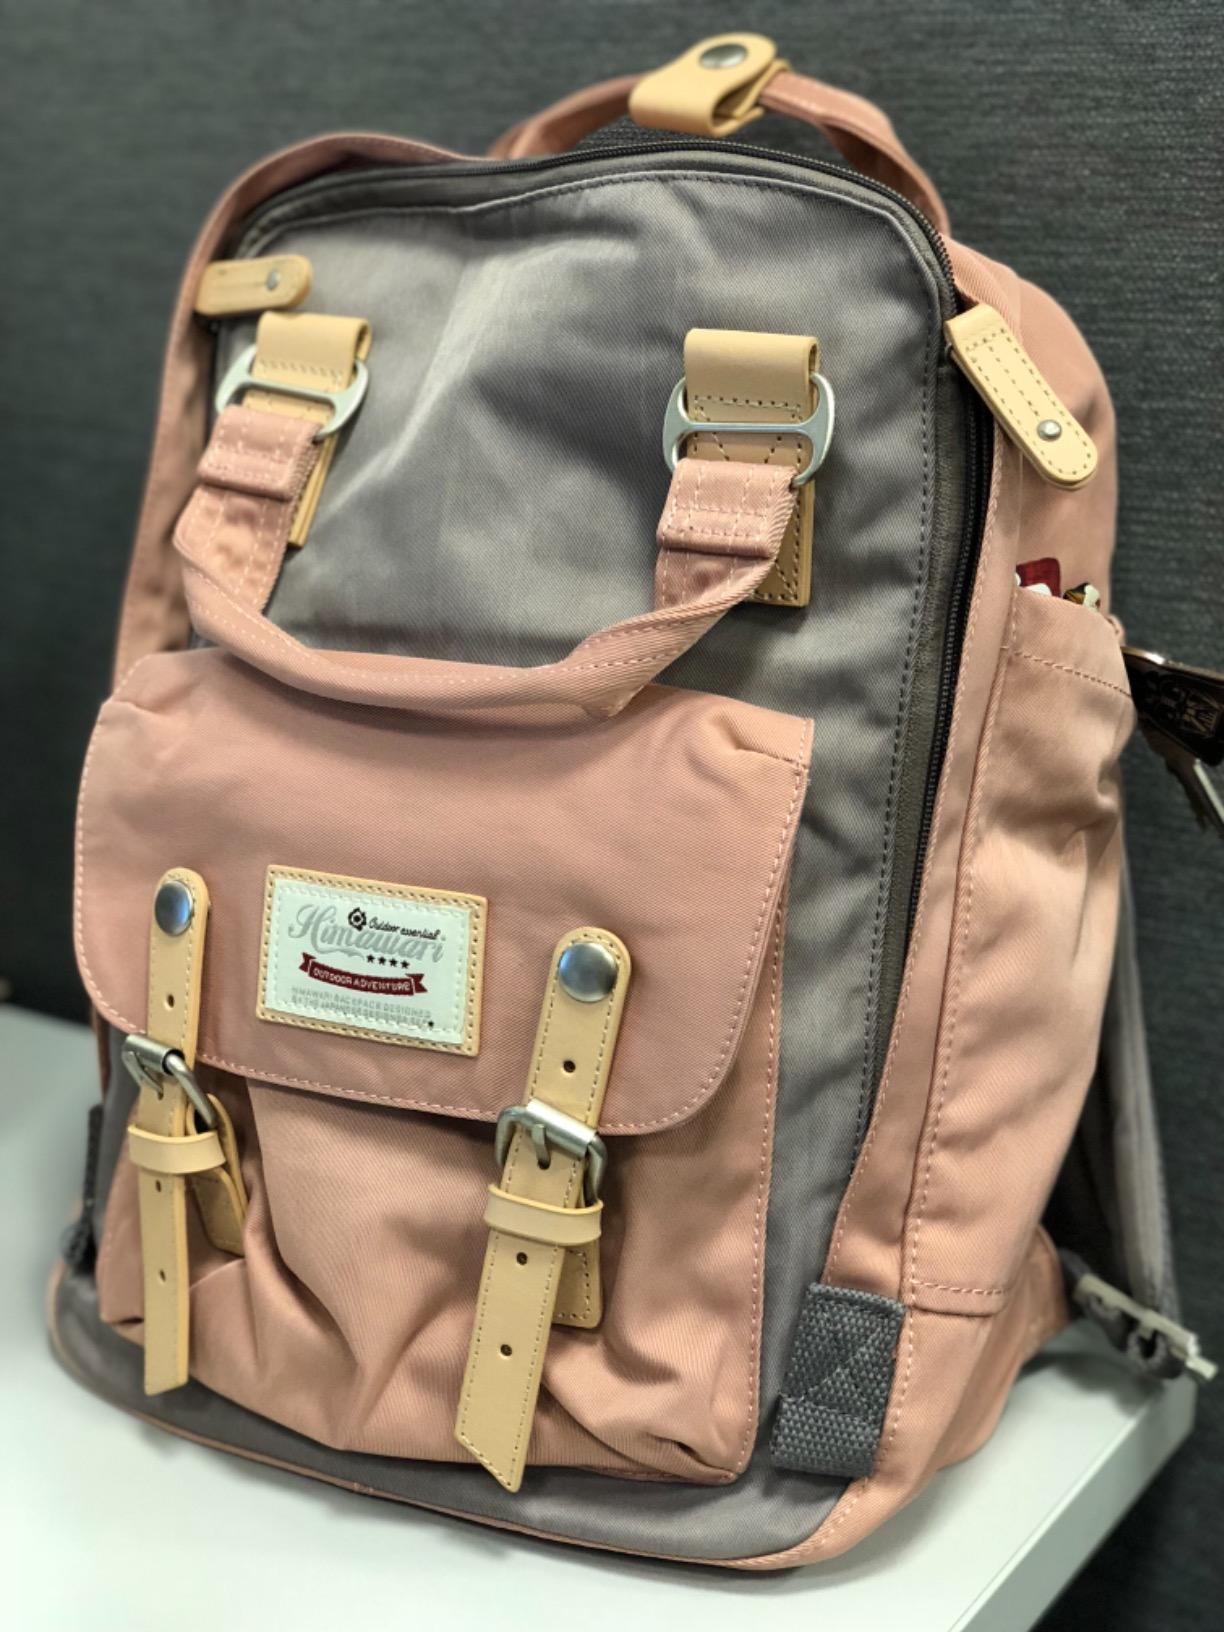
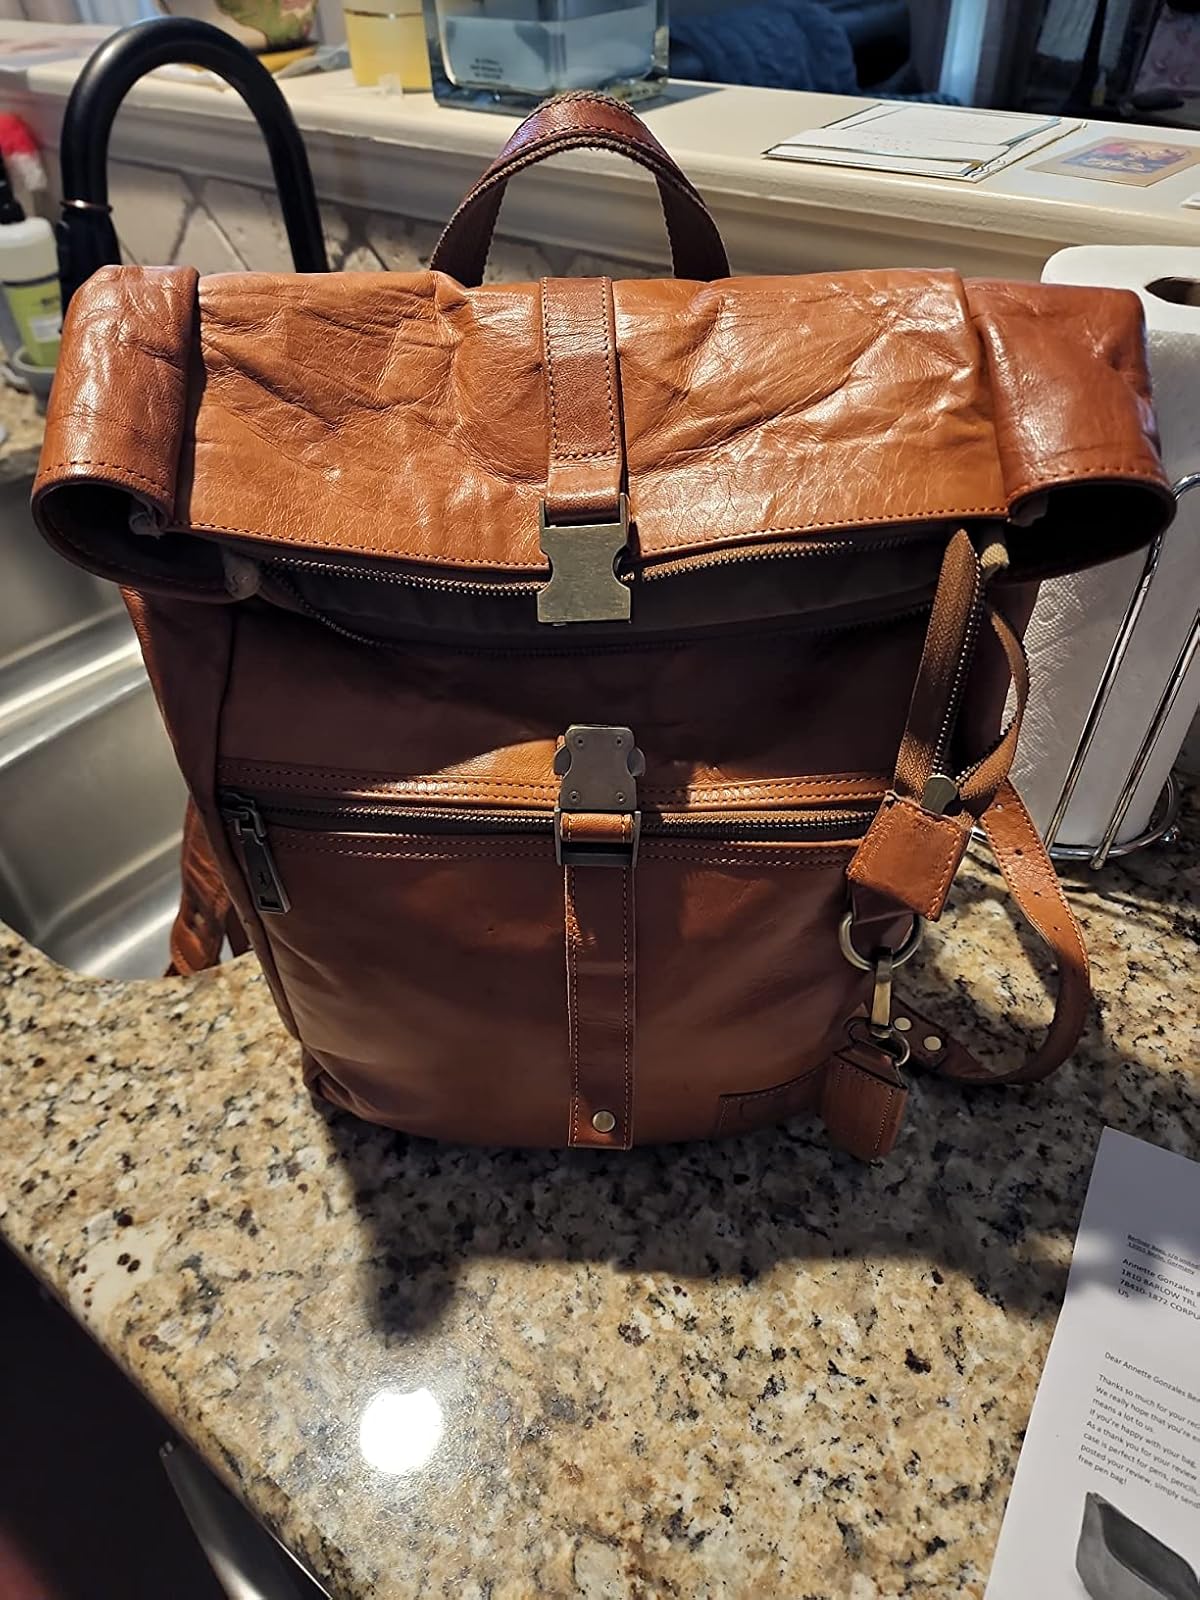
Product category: bag
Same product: no